To Conquer Chaos

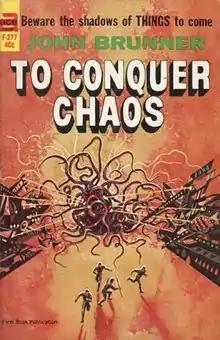
Cover of the first edition

To Conquer Chaos is a 1964 science fiction novel by English writer John Brunner.